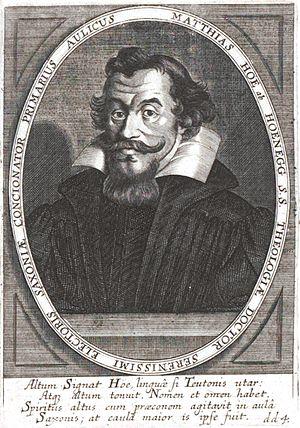
Matthias Hoë von Hoënegg était un théologien luthérien allemand.